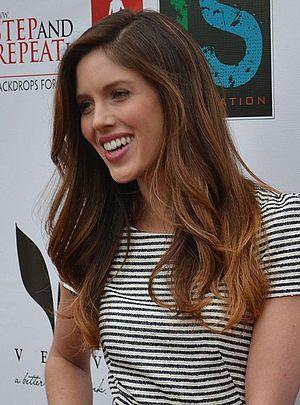
Kayla Ewell à Long Beach, Californie, est une actrice américaine.